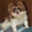
Label: dog